Holice

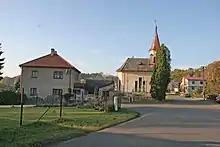
The village of Koudelka

The name is derived form the personal name Hóla or Holý, meaning "the village of Hóla's/Holý's people".